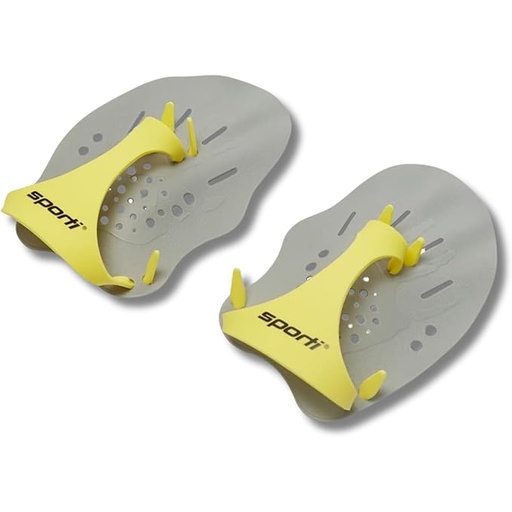
Sporti Hand Paddles for Swimming - Lightweight Swimming Paddles, Adjustable Silicone Straps
About This High Quality Swim Paddles: Premium Sporti Swim Paddles are made from durable, lightweight polypropylene, perfect for training or lap swimming. Experience the difference in your swimming regime today. Adjustable Silicone Straps: Our hand fins for swimming adult come with adjustable silicone rubber straps, ensuring a comfortable and secure fit. They are the hand paddle that adapts to your needs. Size Variations: We offer 3 sizes: Small (5 x 6.88 in), Medium (5.5 x 7.5 in), and Large (6 x 8.25 in) hand paddles for swimming. Our paddles swimming option is perfect for all, from kids to adults. Optimized Paddles Swimming Design: Our hand paddle design is optimized to increase surface area, enhancing your stroke technique and power. It's the perfect small paddle to take your swim training to the next level. Enhance Your Swimming Experience: Our swim paddles hand design is perfect for improving your hand placement while swimming. The swimming hand paddles for adults are tailored to improve your overall swimming technique. Example: Average women's hand size of 4"W x 7"L corresponds to a Medium paddle. NOTE: Size up if you have larger hands or a higher experience level. Overview Color : Grey Brand : Sporti Material : Polypropylene (PP) Sport : Swimming Fit Type : Regular
Brand: Sporti
Category: Sporting Goods > Outdoor Recreation > Boating & Water Sports > Swimming > Hand Paddles